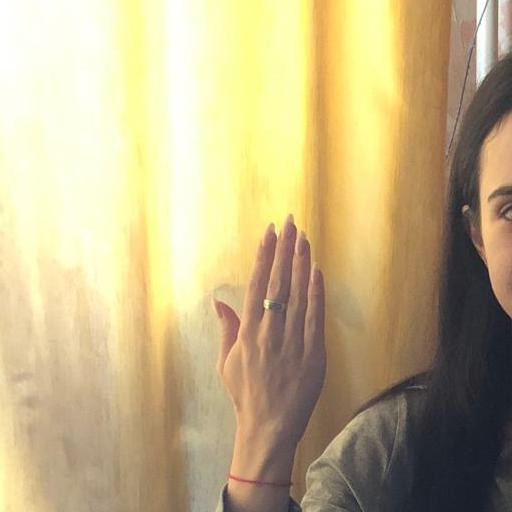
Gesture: stop_inverted